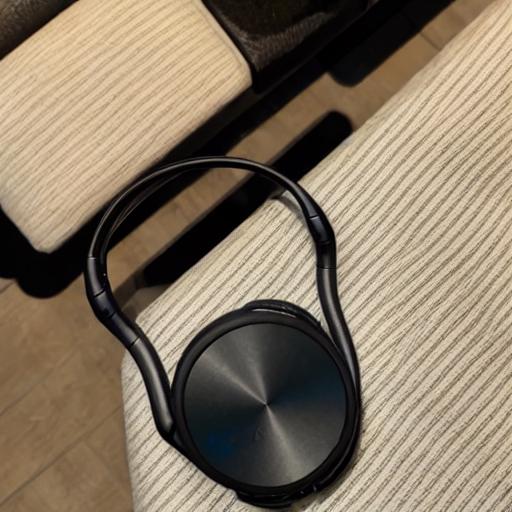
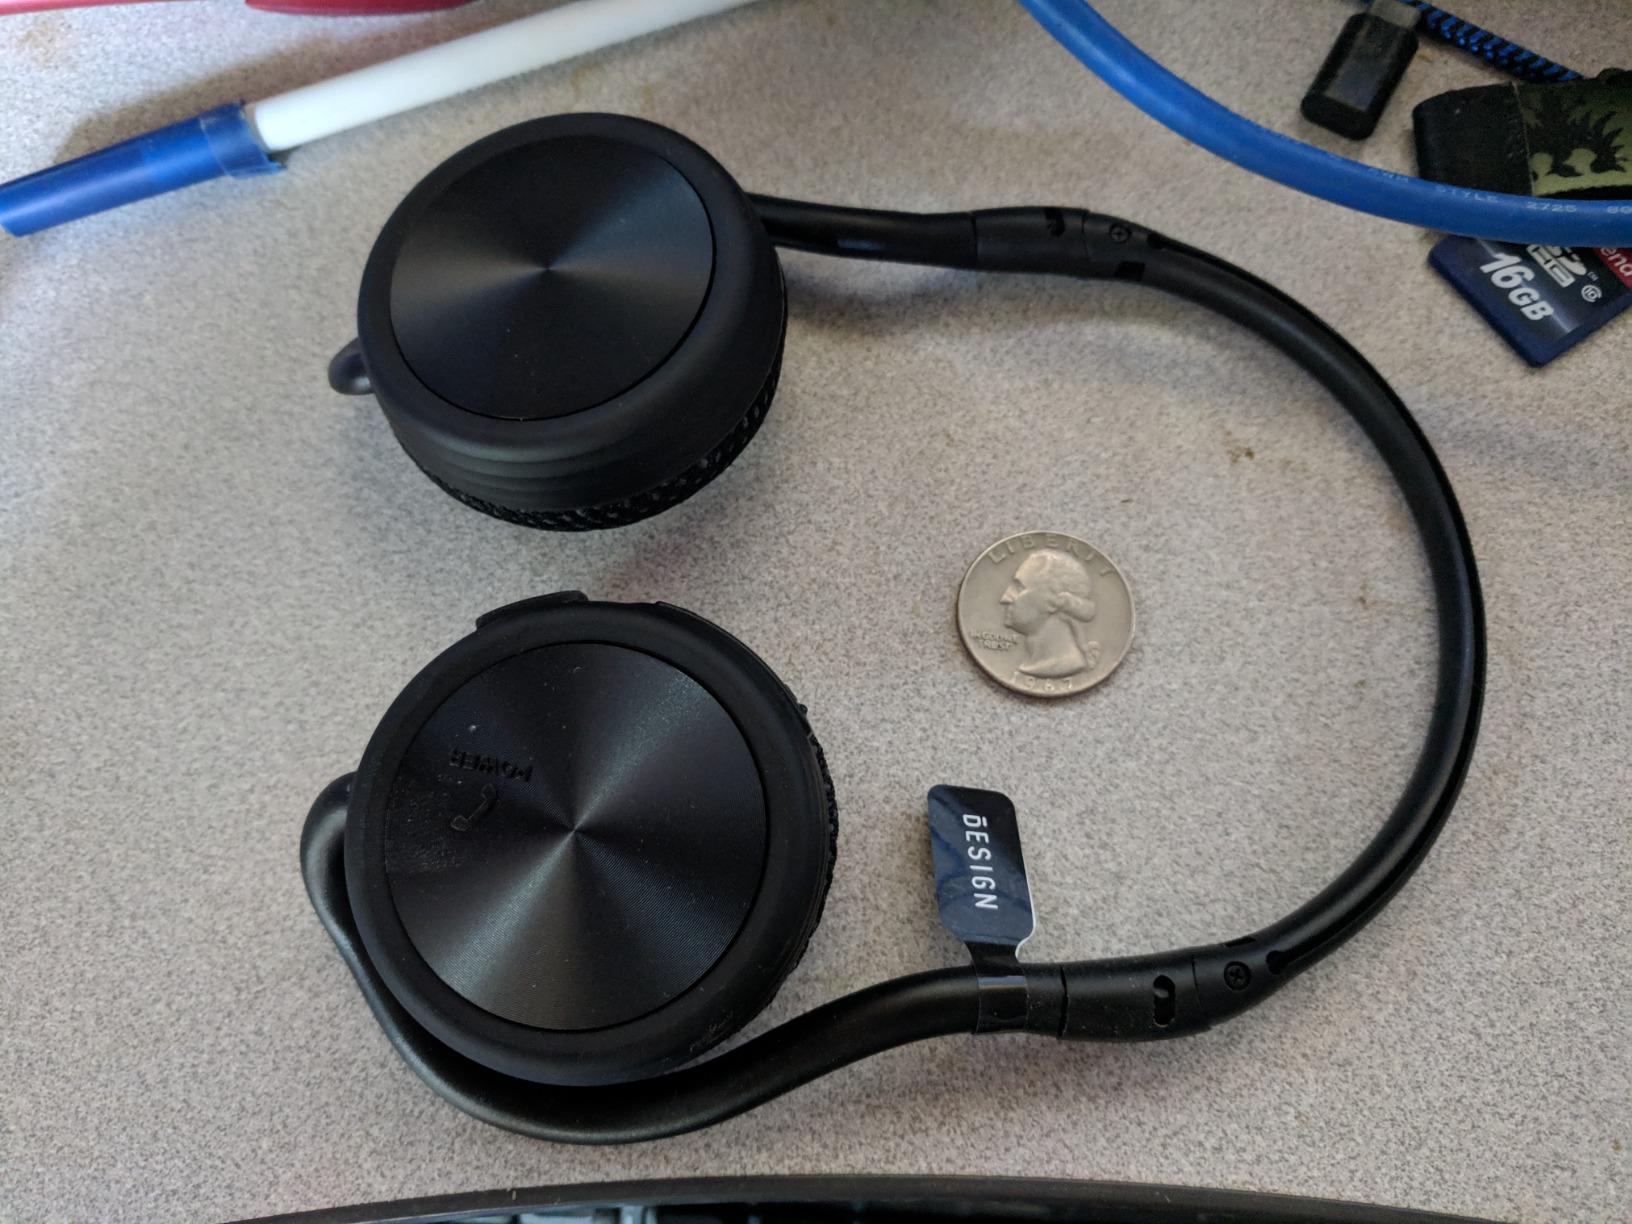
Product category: headphones
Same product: no